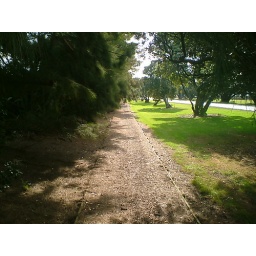
Watercare is the name of the STP...they have a scenic (but stinky) path along the coast near their plant